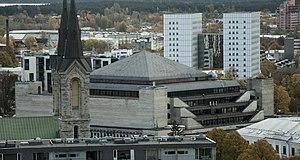
Vue de la Bibliothèque nationale estonienne depuis le bâtiment du Riigikogu
L'école estonienne de diplomatie est une école supérieure privée de Tallinn en Estonie.